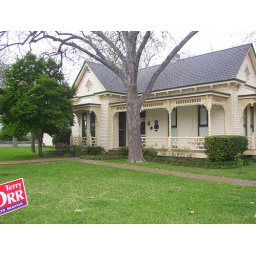
I love this house because of the delicate trim and all the stained glass in the windows.